Fisker Ocean

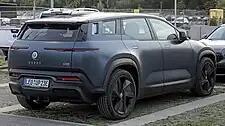
Rear view

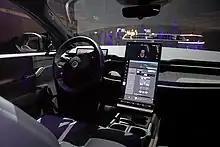
Interior

On October 15, 2020, Fisker announced it would outsource production of the Ocean to Magna Steyr, an Austrian-based contract manufacturer, in order to reduce the complexities and costs related to the building and operating its own factory. Fisker utilised Magna's electric vehicle platform, and gave Magna a stake of up to 6% of Fisker equity. In June 2021, Fisker finalised its manufacturing deal with Magna Steyr, with production on the Fisker Ocean to begin in November 2022 at Magna's facility in Graz, Austria.